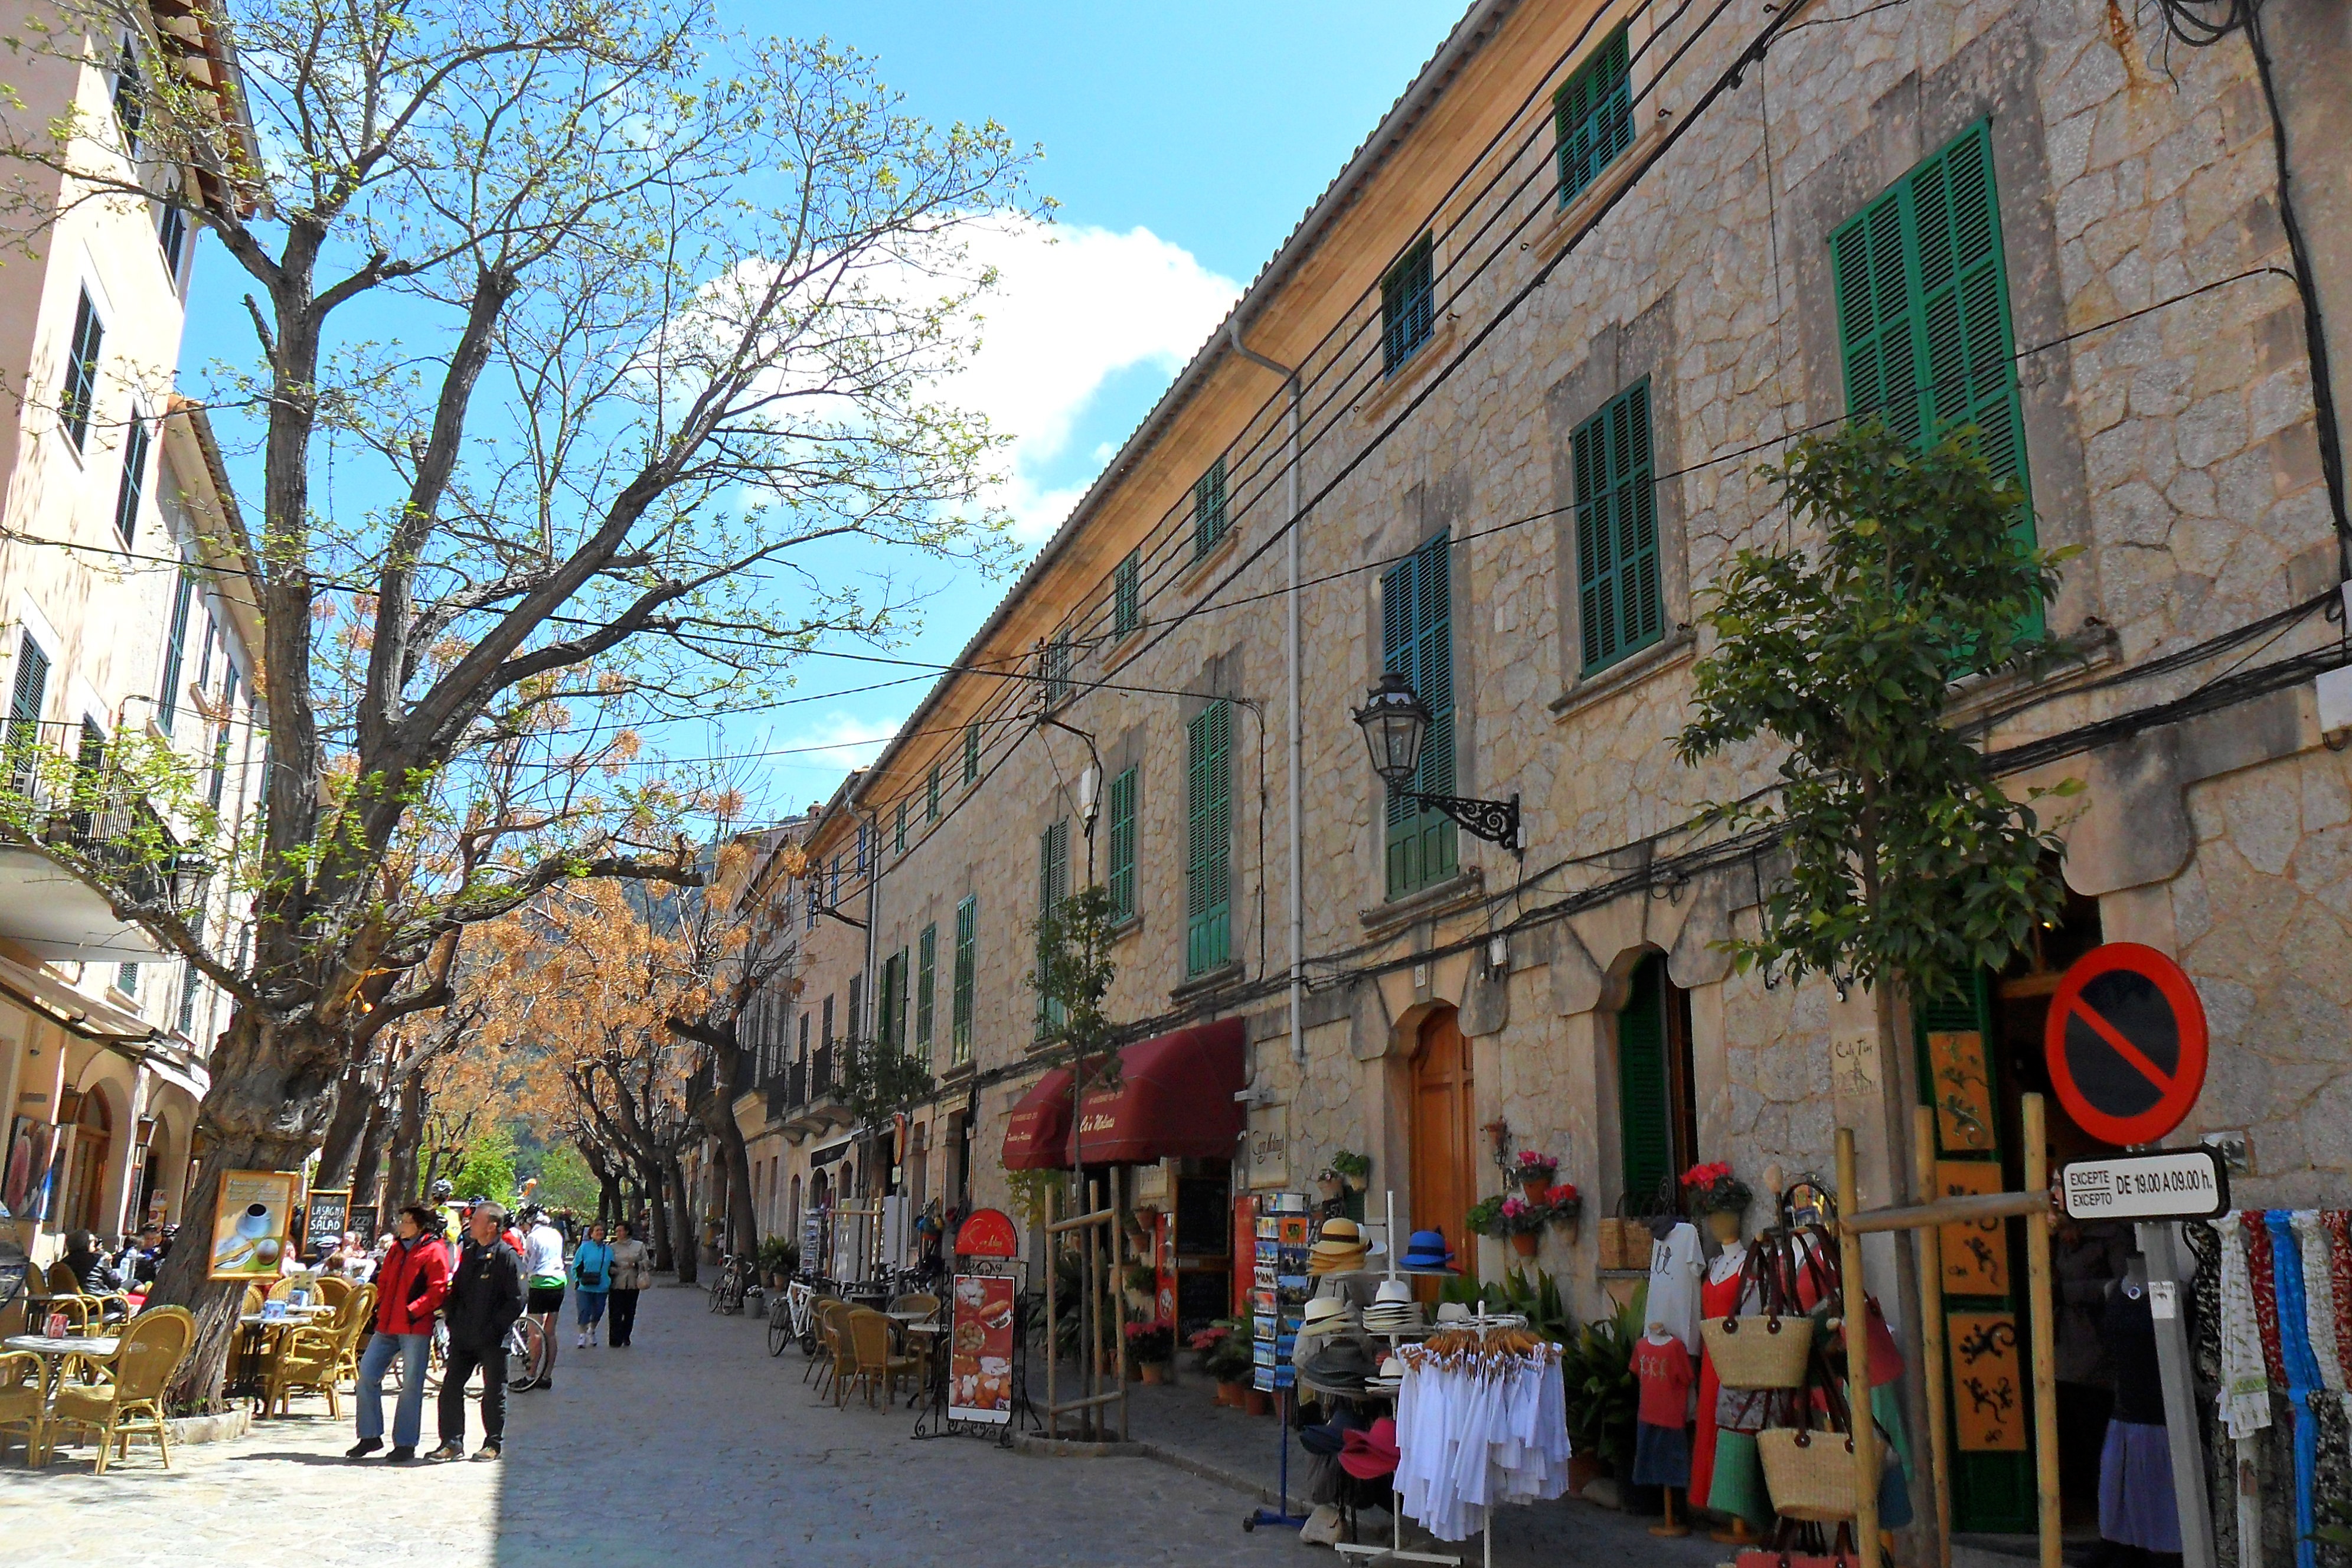
architecture, road, street, house, town, view, building, alley, city, pot, downtown, village, property, shopping, tourism, waterway, flowers, transition, spain, tour, shutters, mountains, infrastructure, houses, kamienica, majorca, pots, neighbourhood, the stones, spacer, stone house, called rothmans, residential area, human settlement, valdemossa, walkway balcony